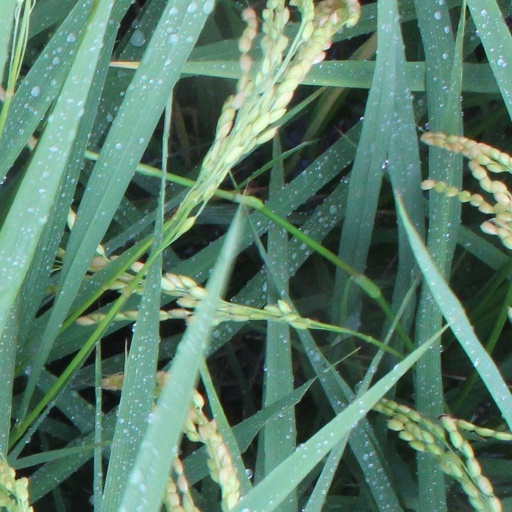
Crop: rice